Molecular logic gate

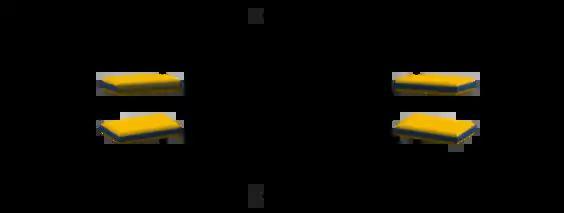
Schematic of a proposed molecular electronic switch by Aviram

The first practical realization of molecular logic was by de Silva "et al". in their seminal work, in which they constructed a molecular photoionic AND gate with a fluorescent output. While a YES molecular logic gate can convert signals from their ionic to photonic forms, they are singular-input-singular-output systems. To build more complex molecular logic architectures, two-input gates, namely AND and OR gates, are needed. Some early works made some progress in this direction, but they could not realize a complete truth table as their protonated ionic forms could not bind to the substrate in every case. De Silva "et al." constructed an anthracene-based AND gate made up of tertiary amine and benzo-18-crown-6 units, both of which were known to show photoinduced electron transfer (PET) processes. The two molecules acted as receptors that were connected to the anthracene-based fluorophore by alkyl spacers. The PET is quenched upon coordination with protons and sodium ions, respectively, for the two receptors, and would cause the anthracene unit to fluoresce.